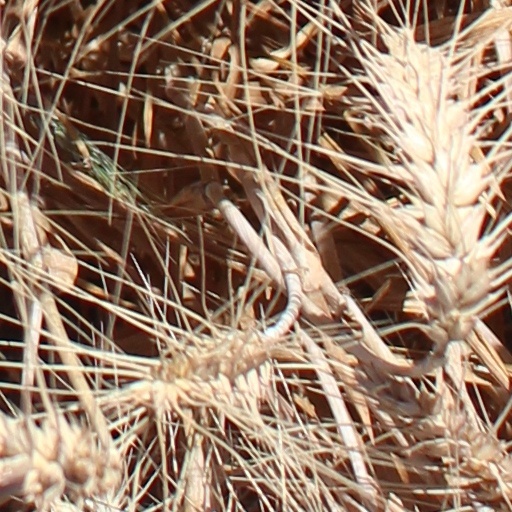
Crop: wheat